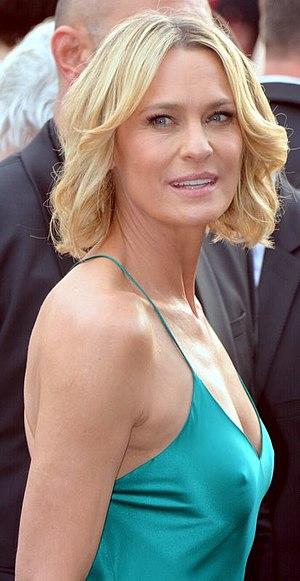
Robin Wright au festival de Cannes
Robin Wright [ˈɹɑbɪn ɹaɪt], née le 8 avril 1966 à Dallas, est une actrice, productrice et réalisatrice américaine.